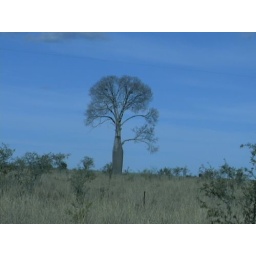
Carnarvon Gorge National Park, Queensland. bottle tree by the road